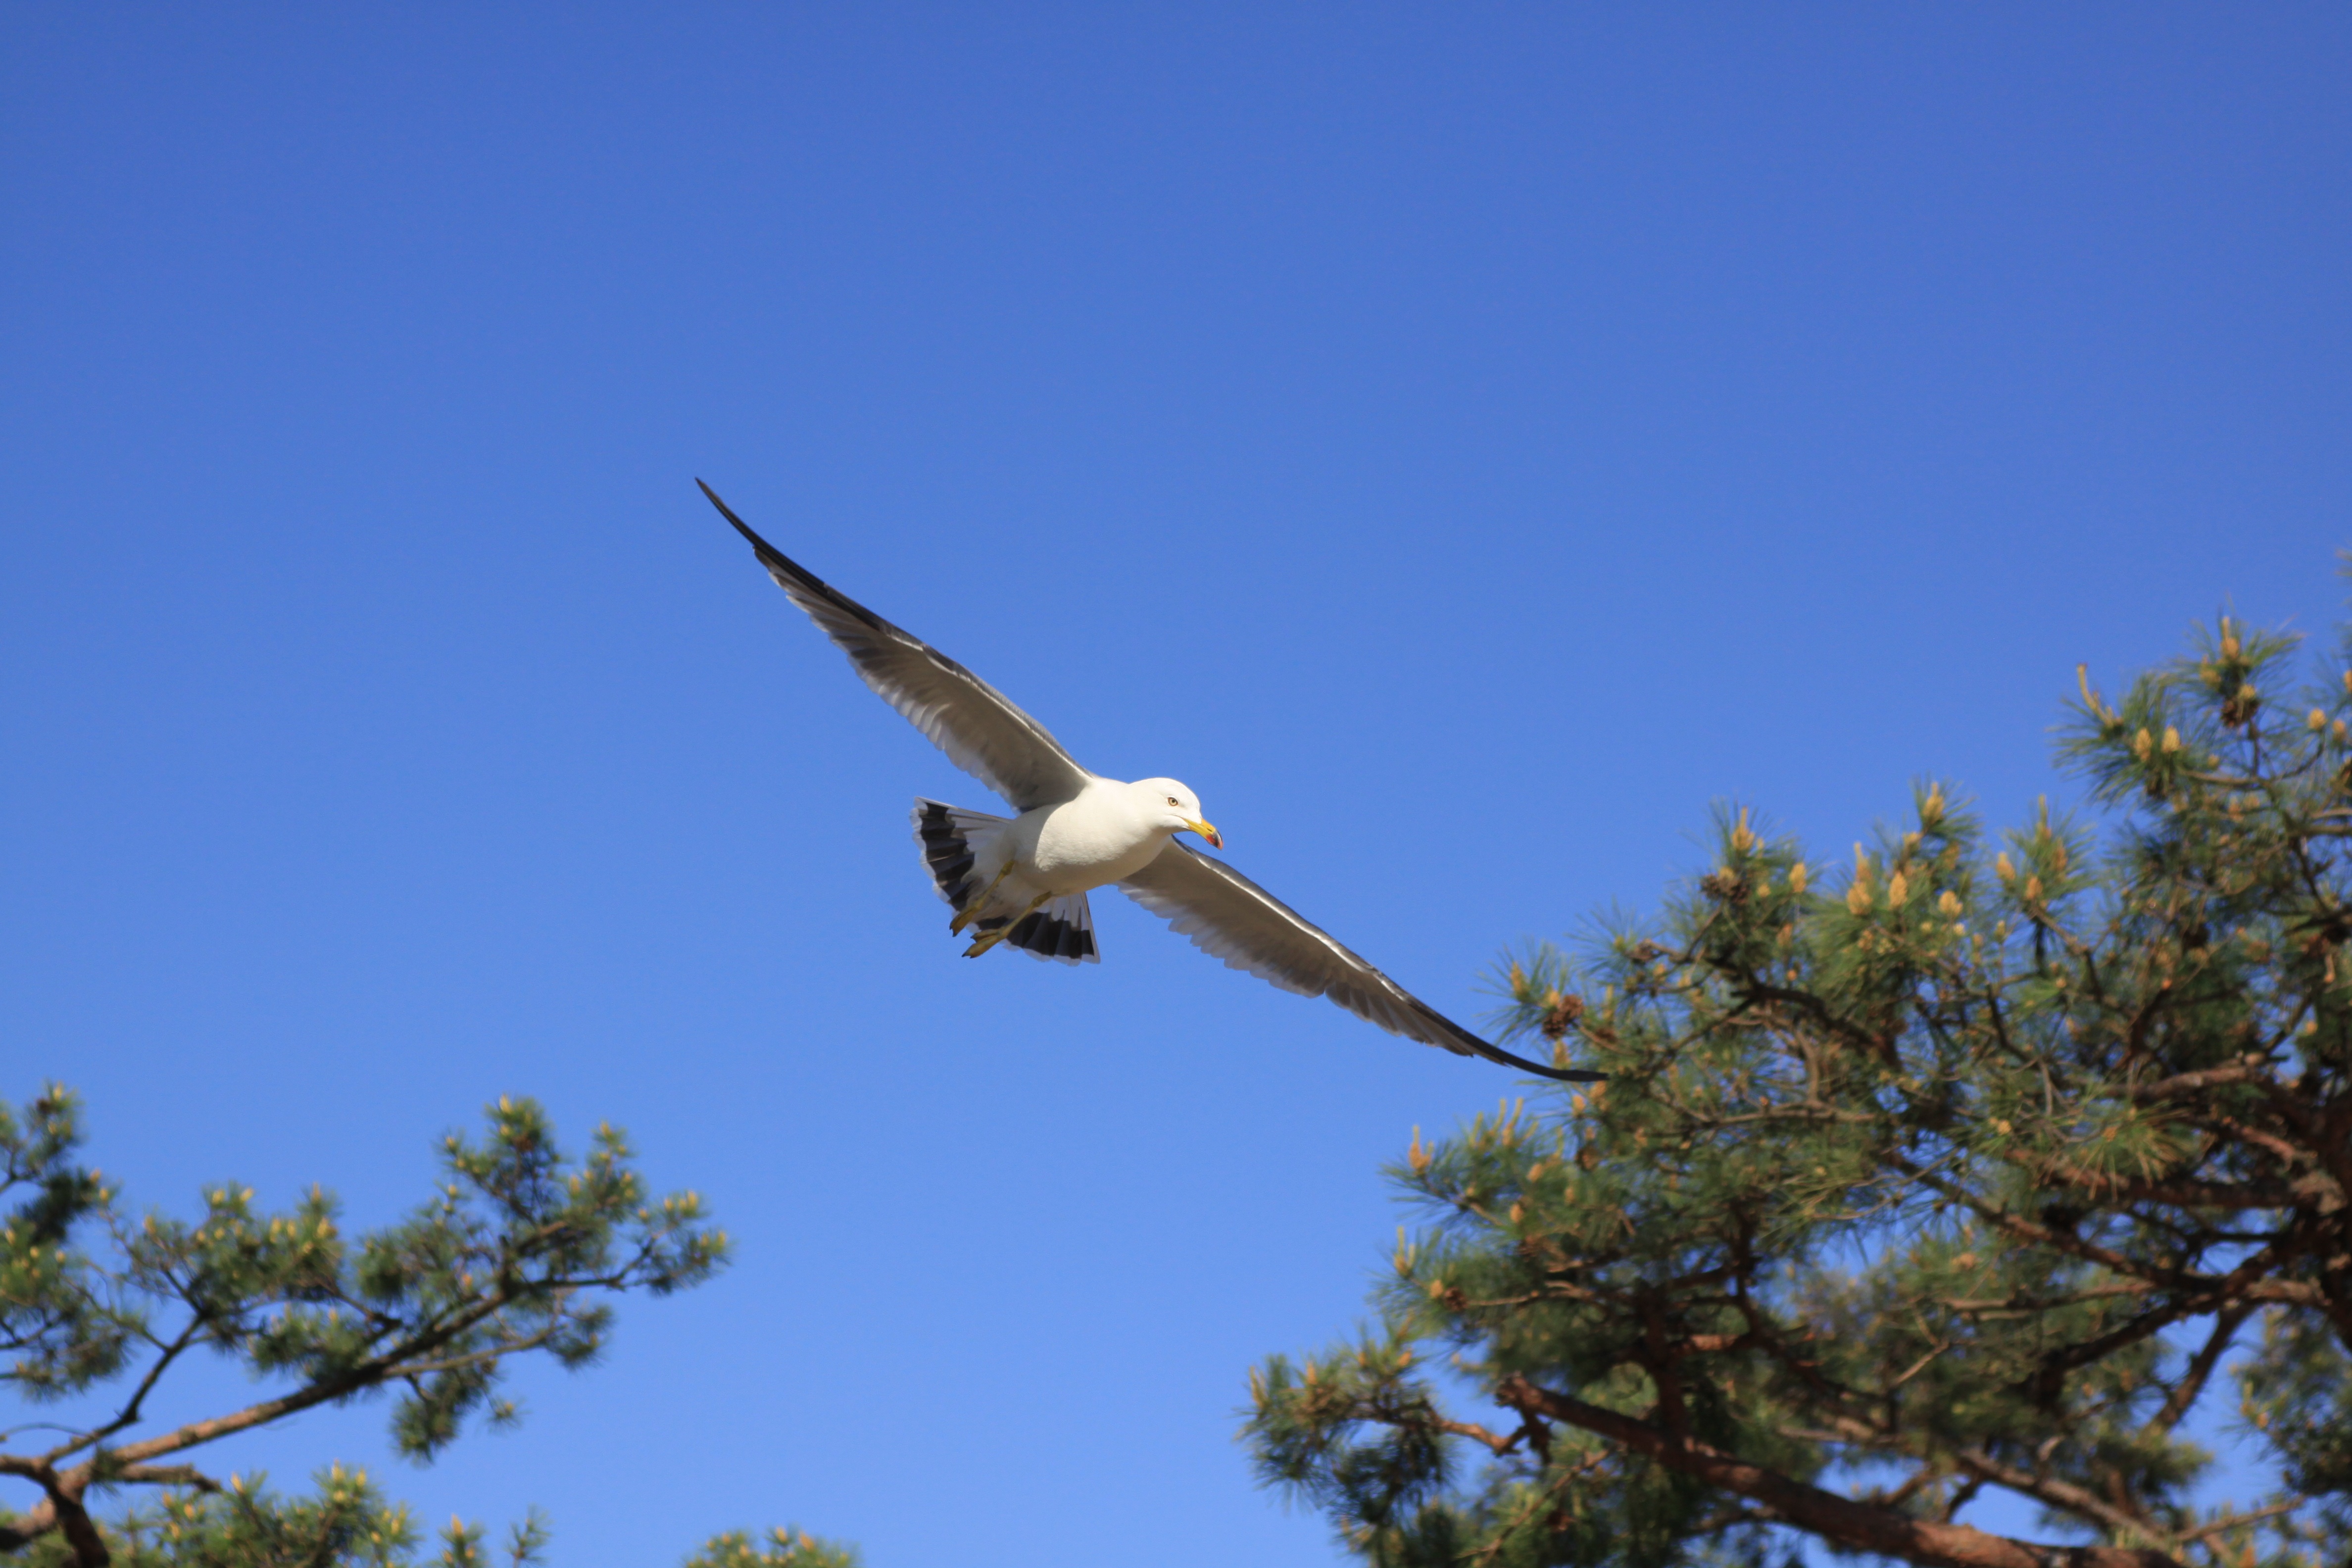
beach, landscape, sea, nature, outdoor, bird, wing, cloud, sky, photography, seabird, fly, seagull, flight, blue, stork, blue sky, bird of prey, west coast, birds, gulls, wings, seabirds, public, vertebrate, new, i, afternoon, tidal, bathing beach, ganghwado, dongmak, incheon beach, at the moment, seagulls fly, seagulls flying, incheon and ganghwa island, ciconiiformes